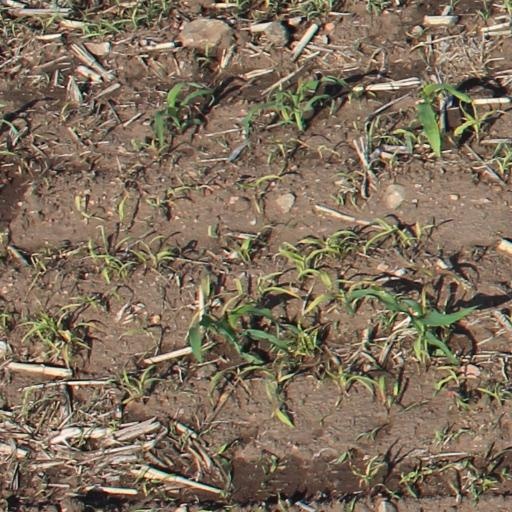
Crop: maize; corn